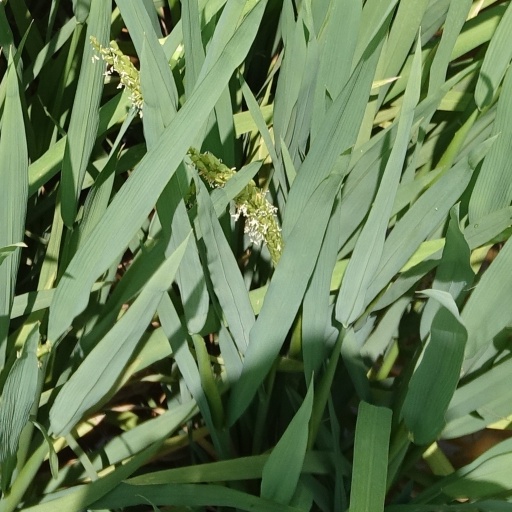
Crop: rice